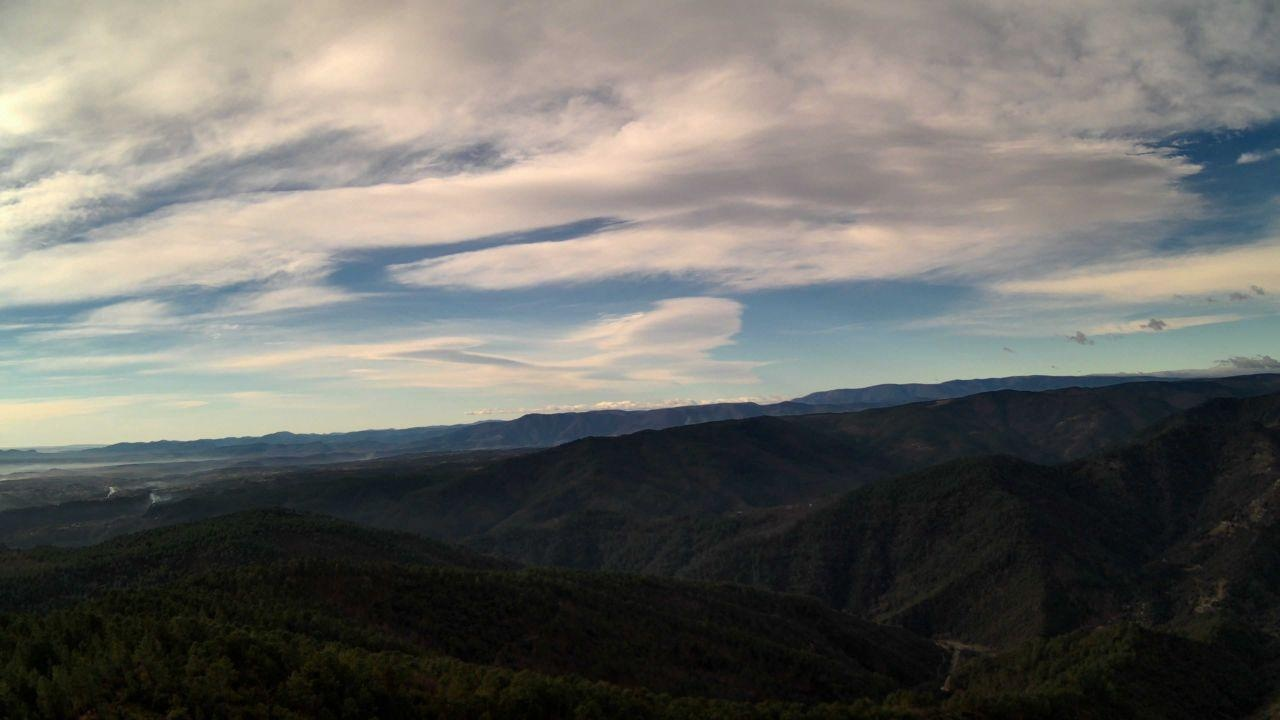
Fire: no
Smoke: yes